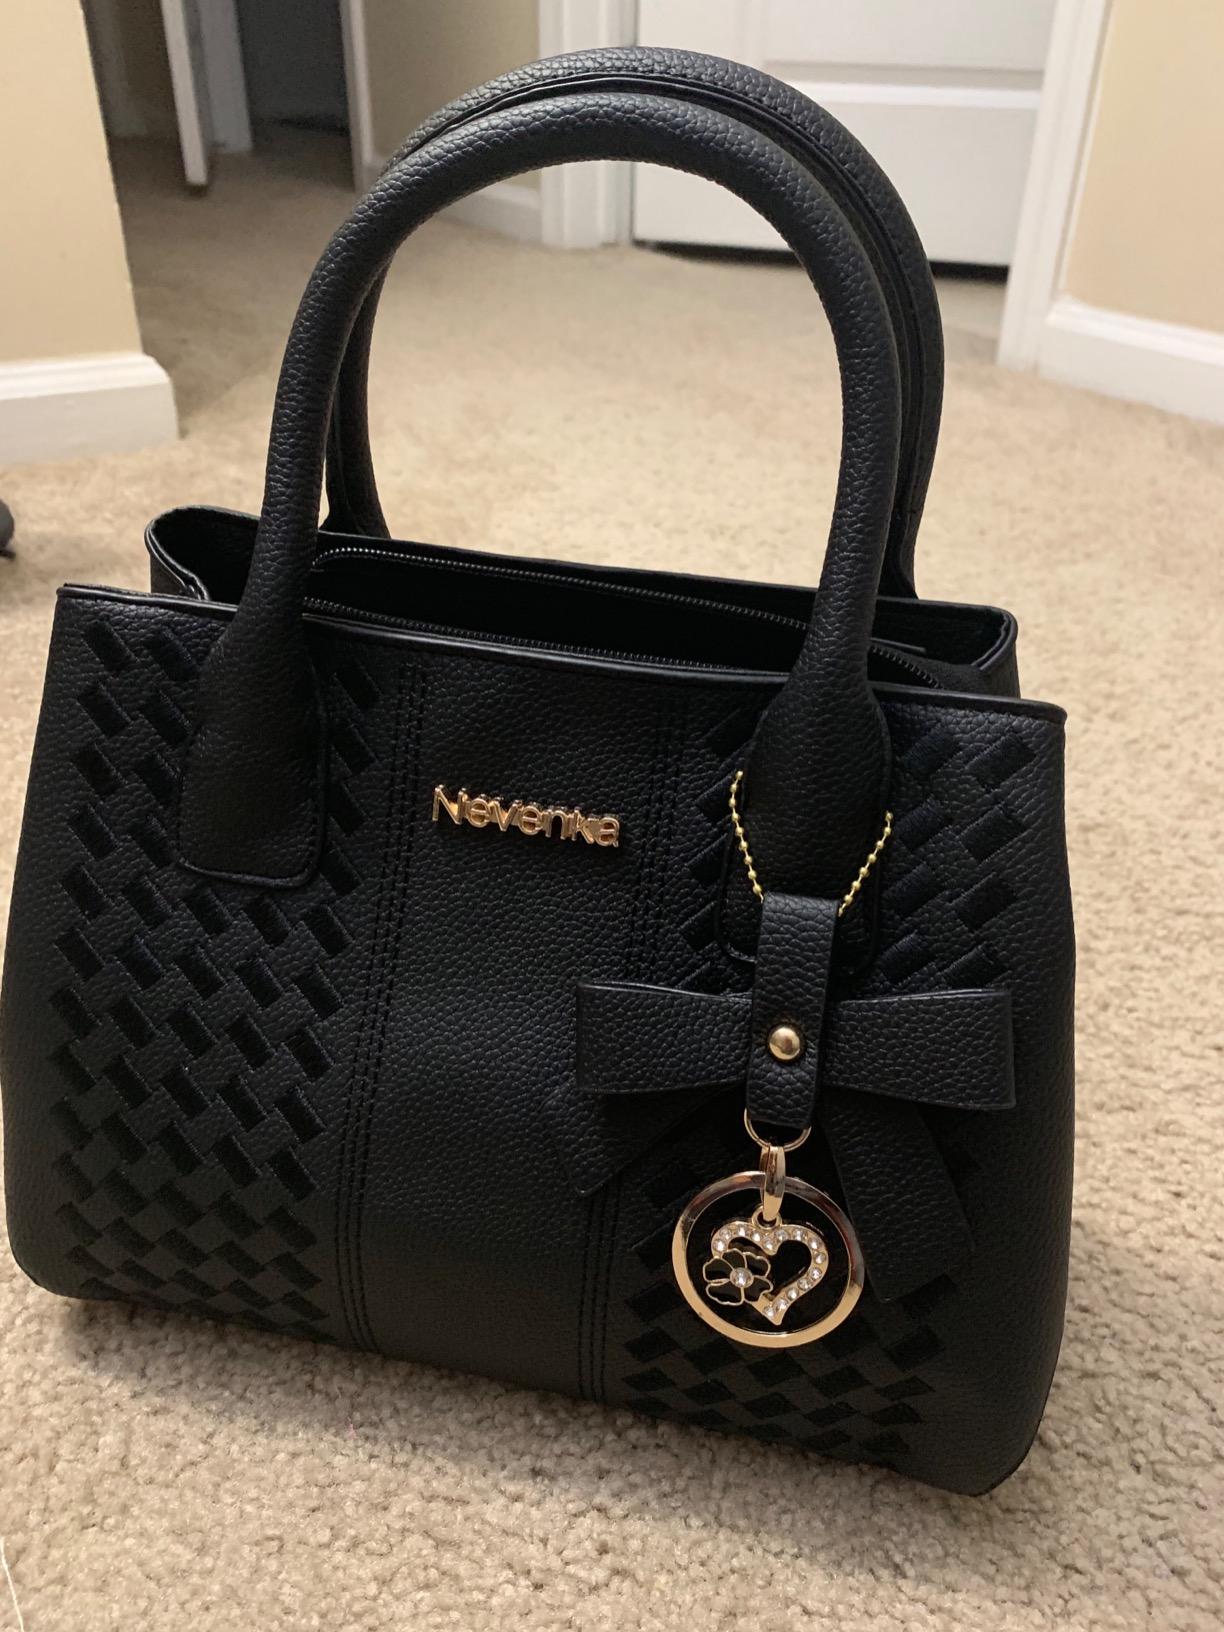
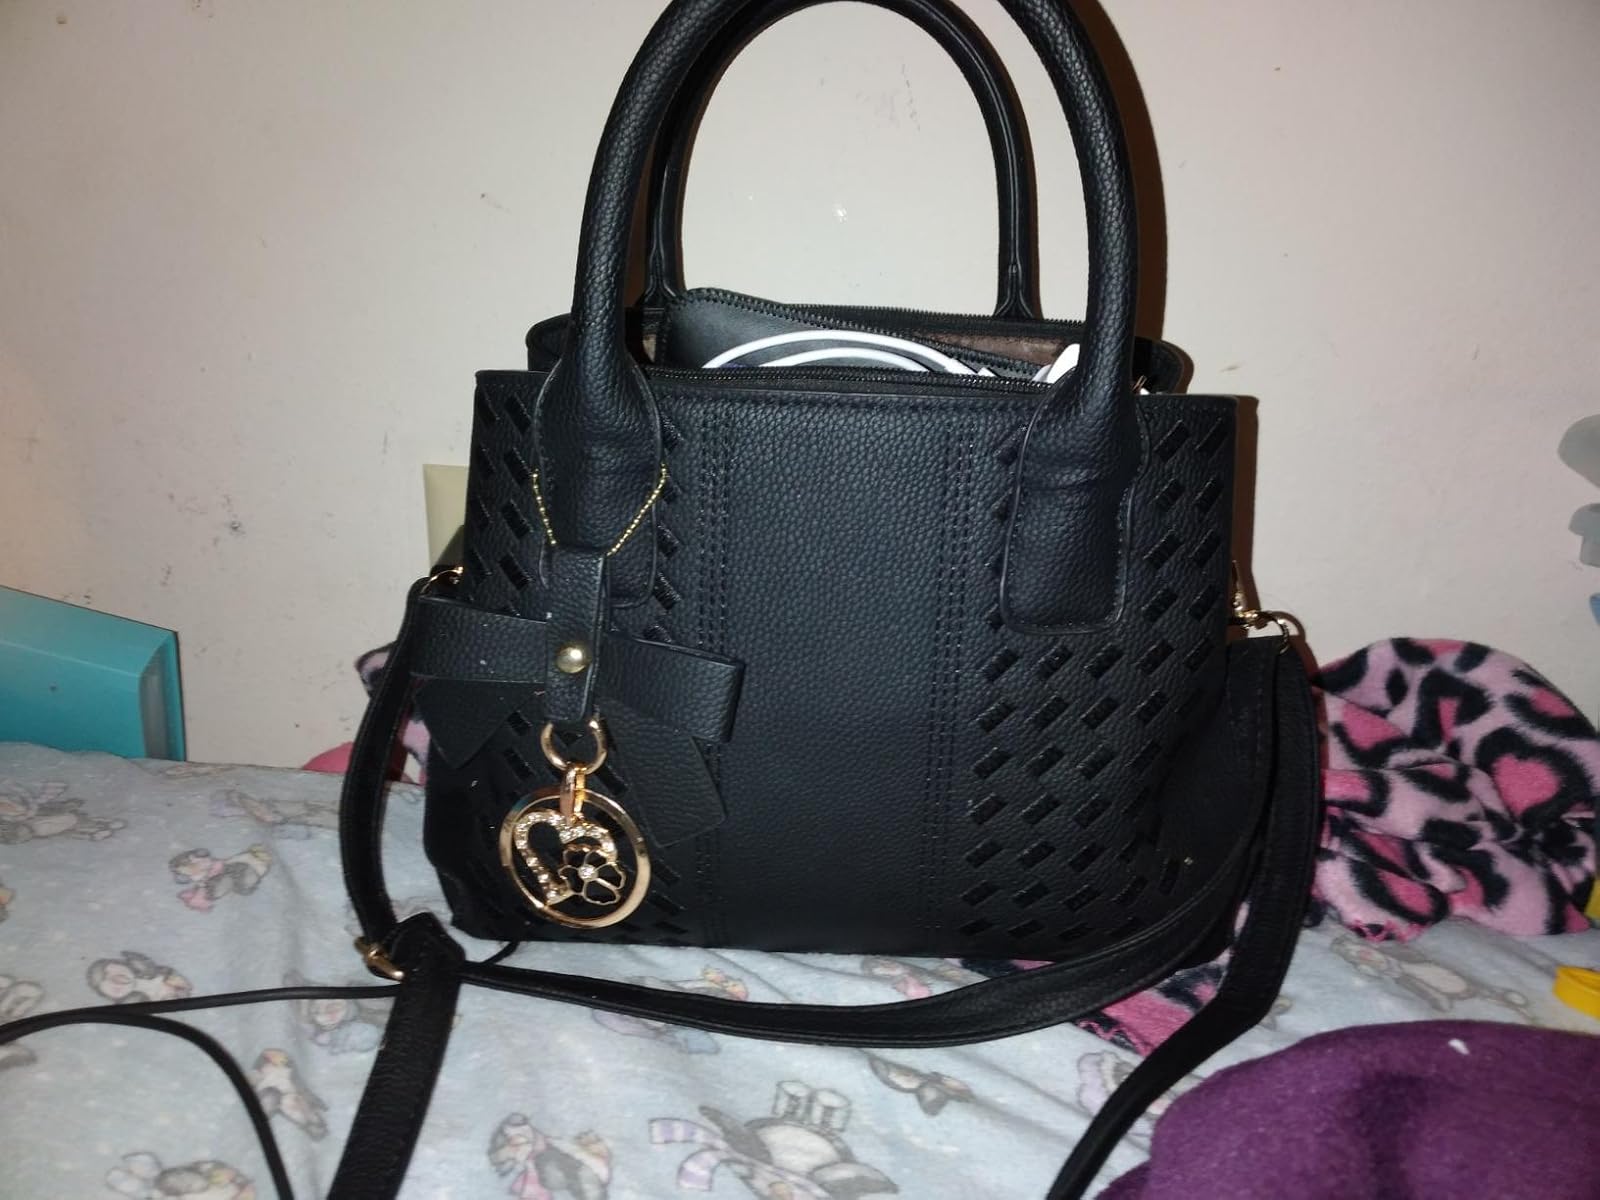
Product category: accessories_handbag
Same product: yes